Boško Janković

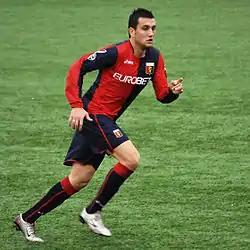
Janković with Genoa in 2009

Boško Janković (born 1 March 1984) is a Serbian former footballer who played as a winger for the Serbia national football team. He is an attacking minded player, with the tendency to take long shots and free kicks.